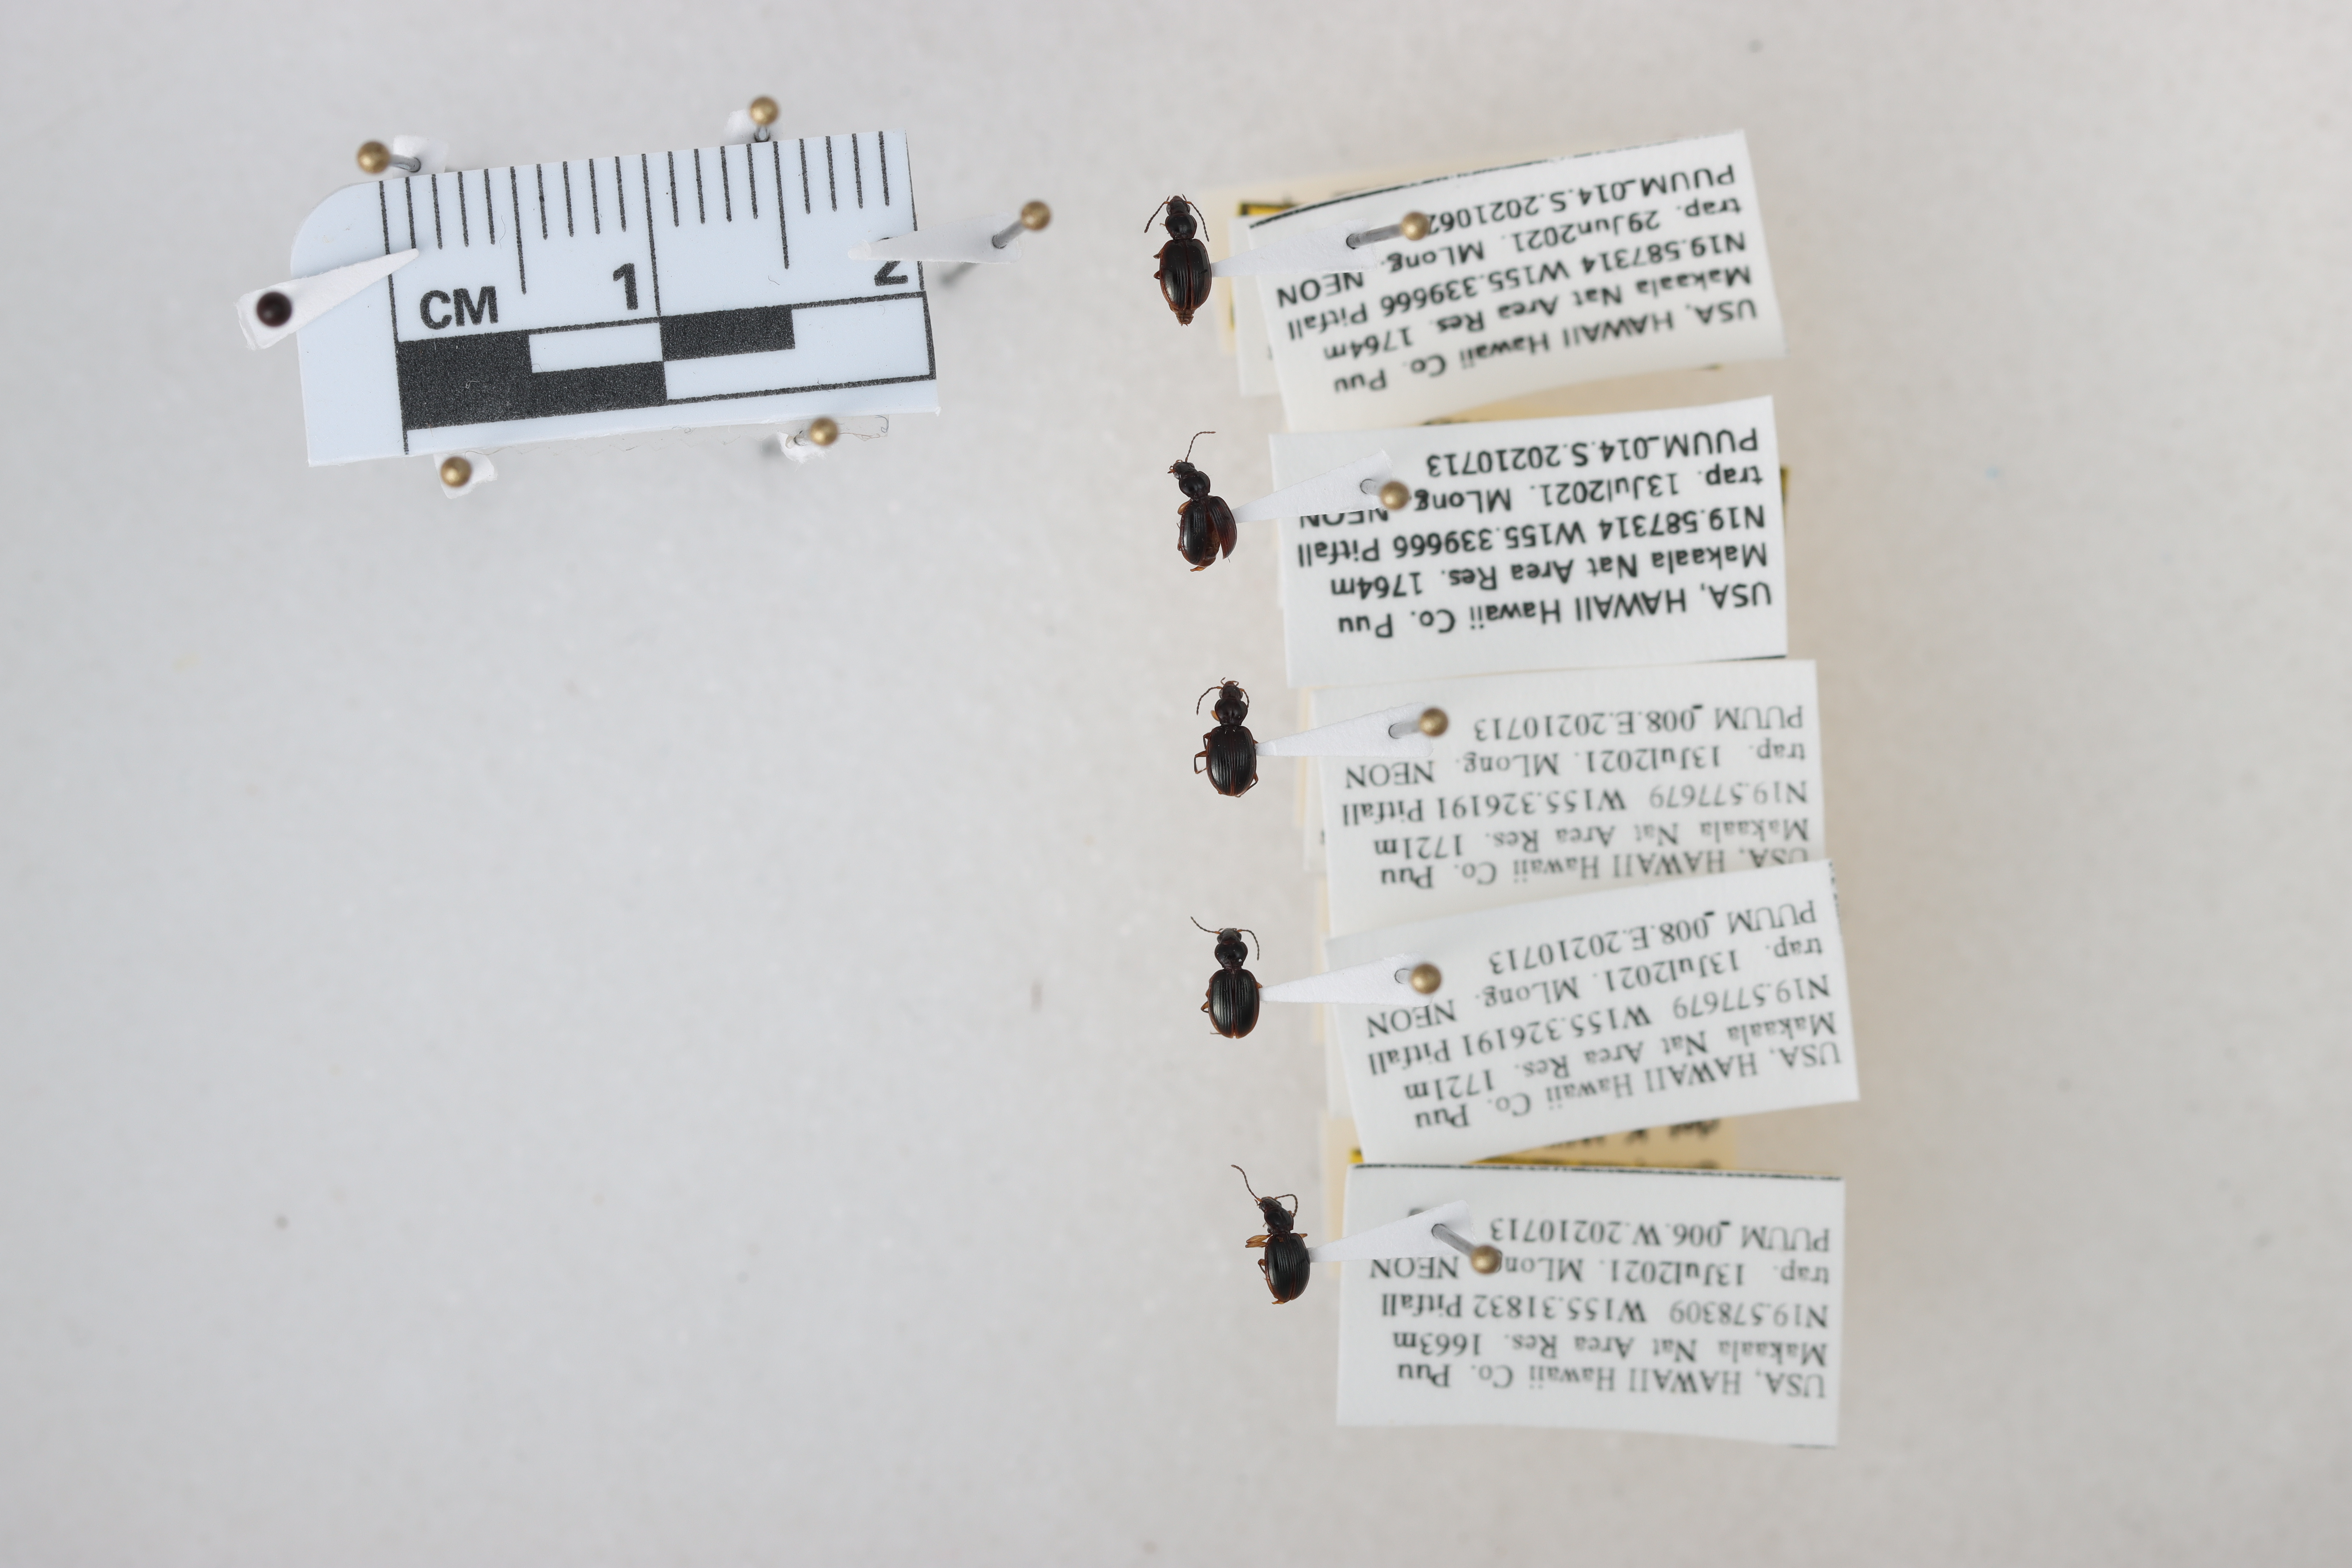
Beetle 1 — elytra length: 0.267 cm, elytra max width: 0.181 cm, basal pronotum width: 0.074 cm

Beetle 2 — elytra length: 0.236 cm, elytra max width: 0.179 cm, basal pronotum width: 0.07 cm

Beetle 3 — elytra length: 0.258 cm, elytra max width: 0.189 cm, basal pronotum width: 0.08 cm

Beetle 4 — elytra length: 0.253 cm, elytra max width: 0.192 cm, basal pronotum width: 0.077 cm

Beetle 5 — elytra length: 0.258 cm, elytra max width: 0.169 cm, basal pronotum width: 0.066 cm